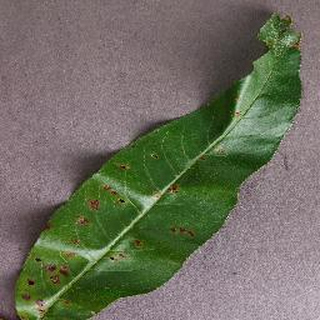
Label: peach_bacterial_spot